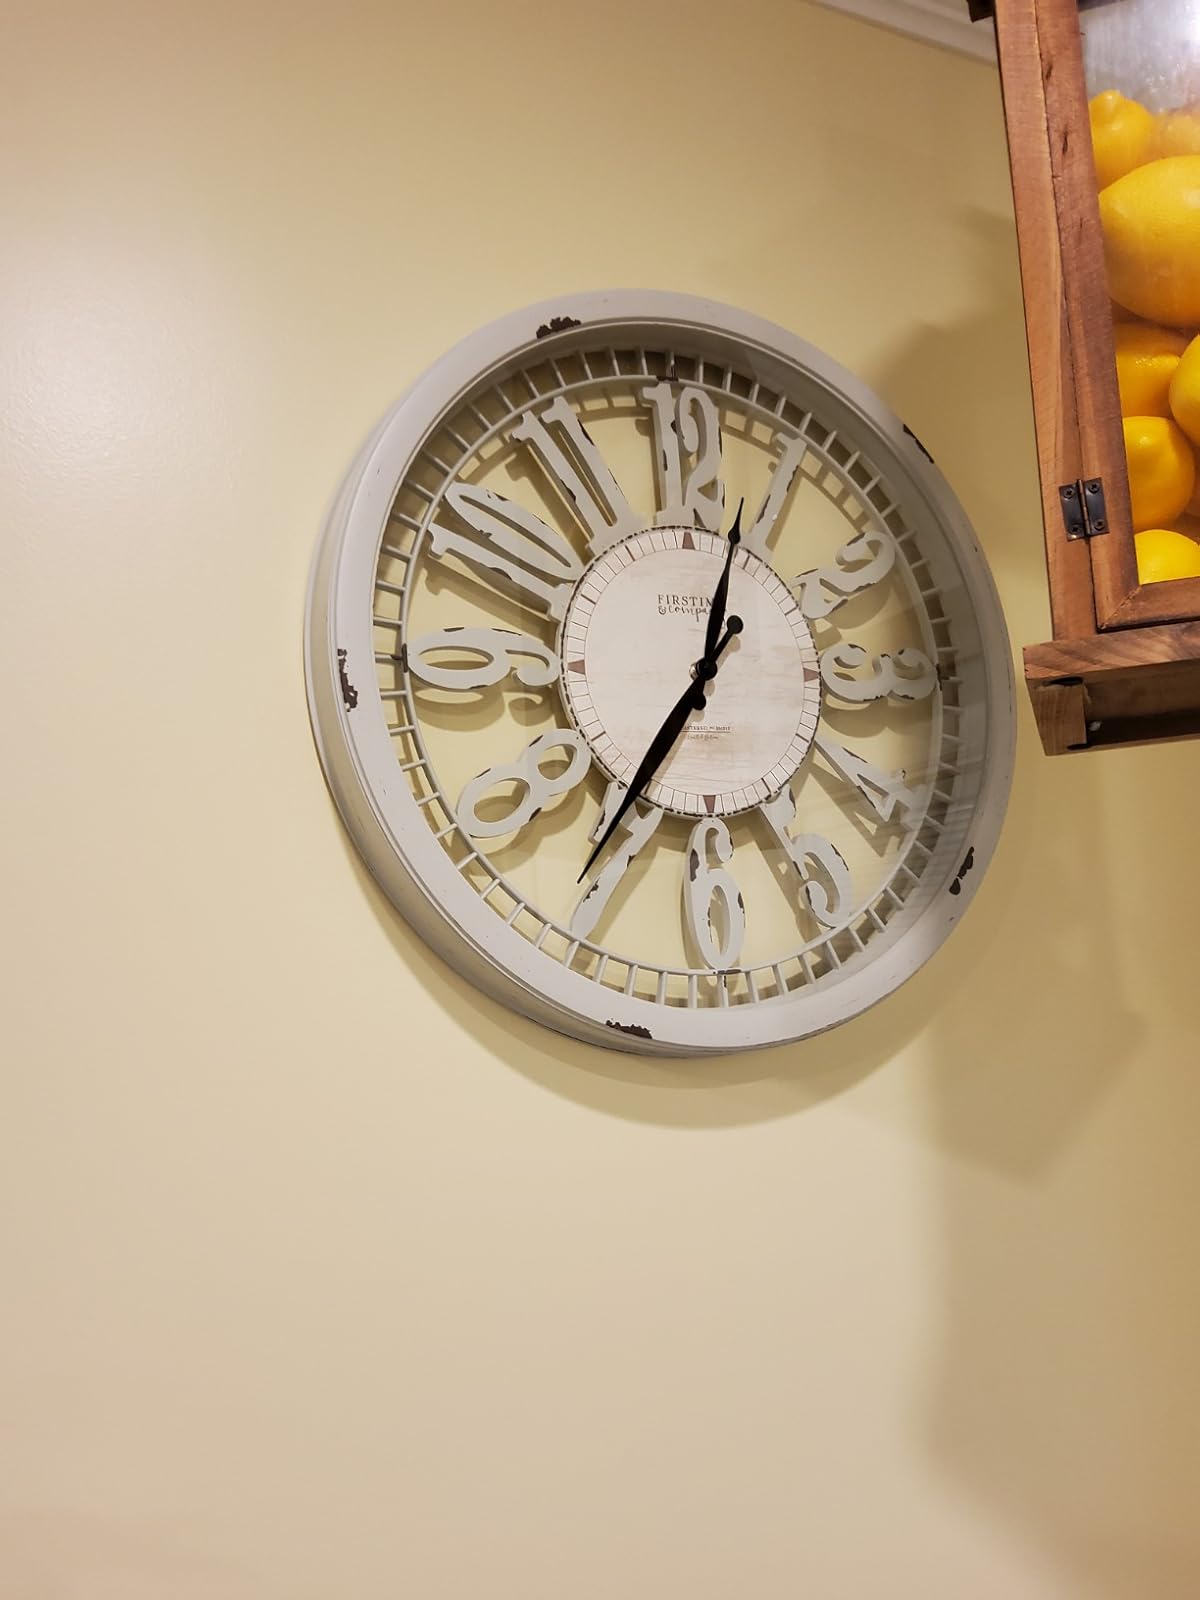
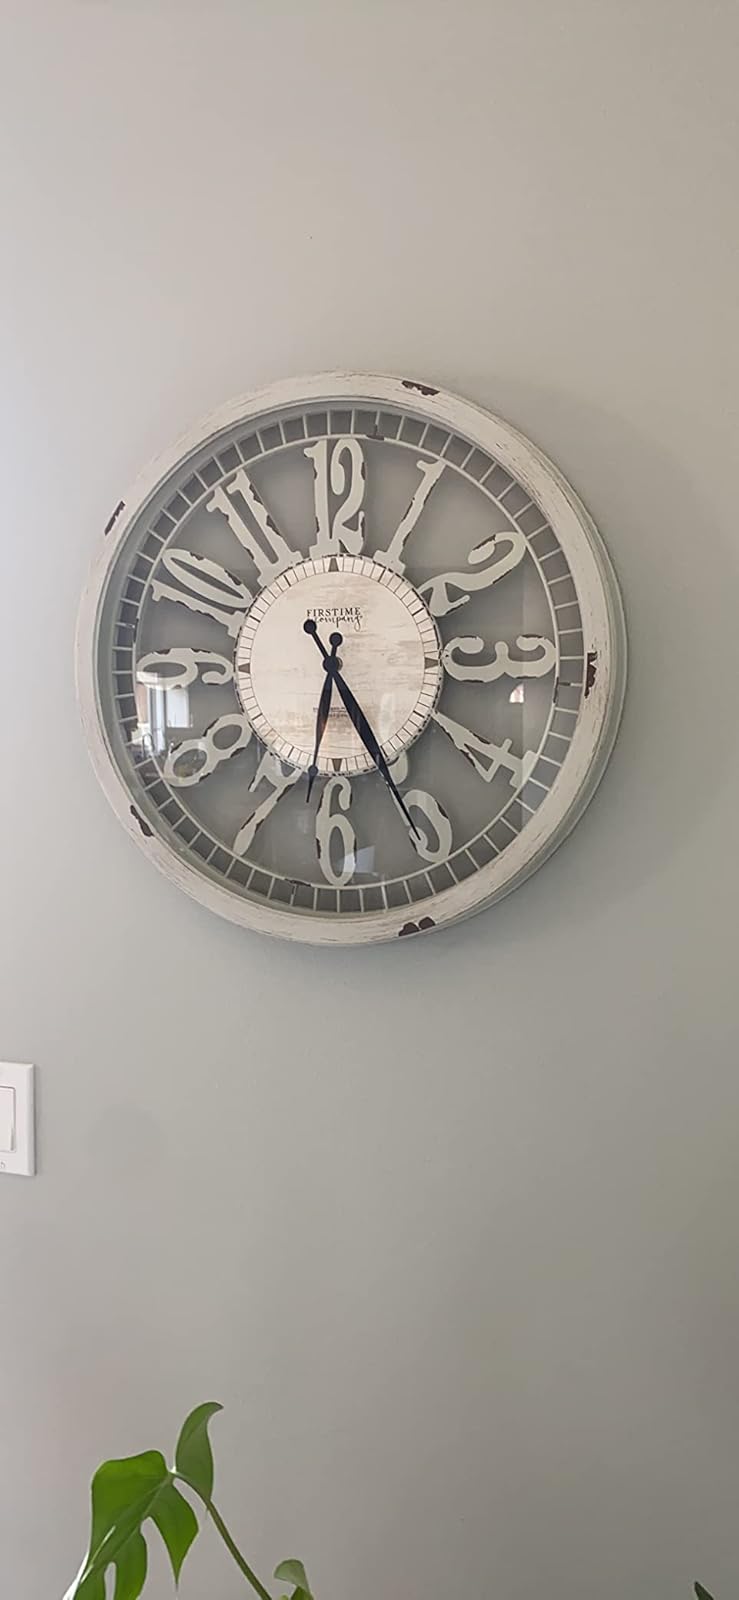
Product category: clock
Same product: yes